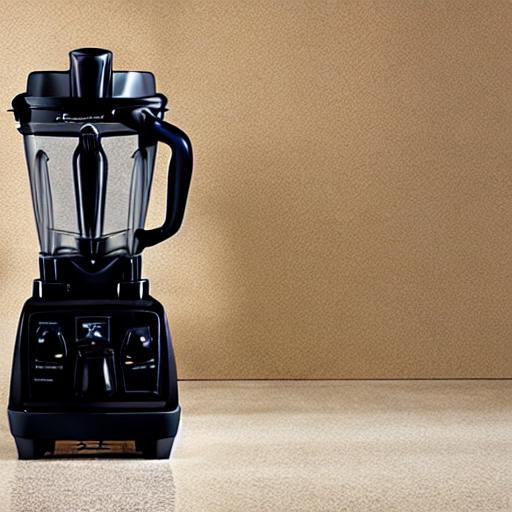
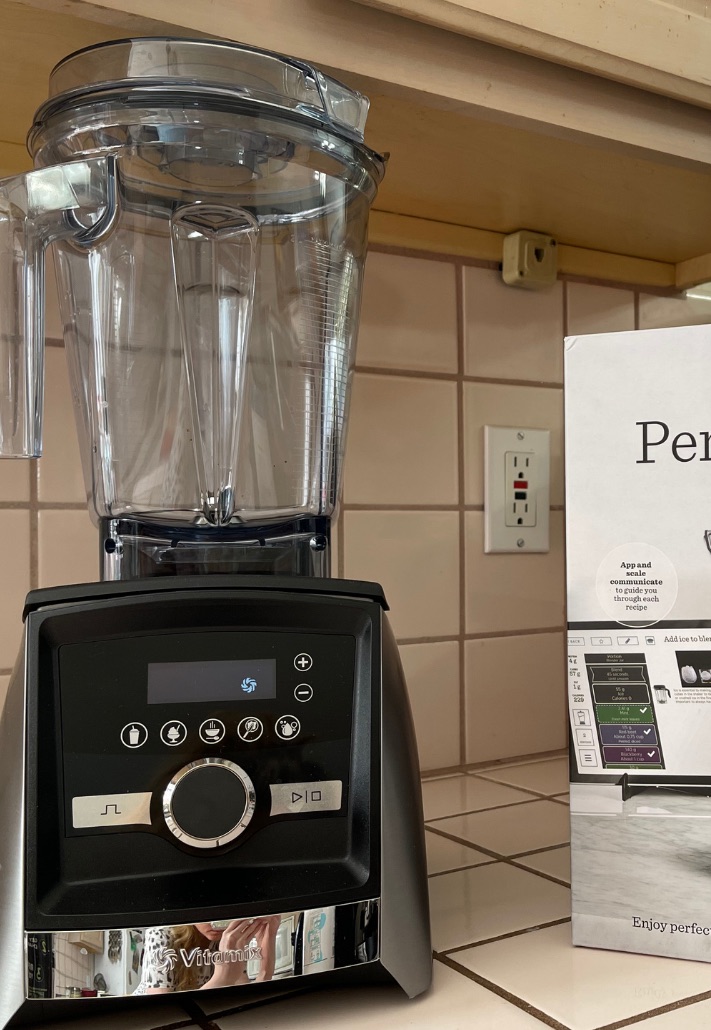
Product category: items_blender
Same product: no